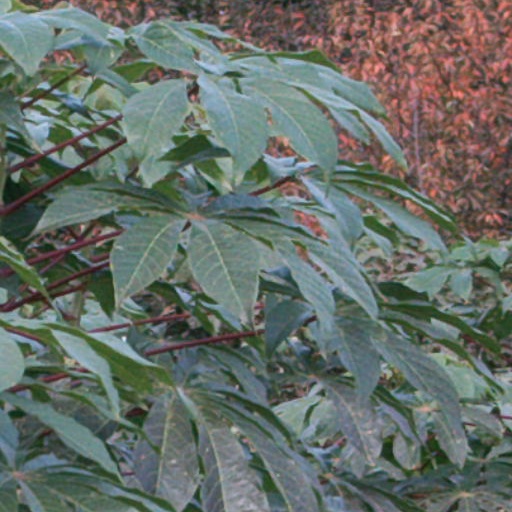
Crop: cassava